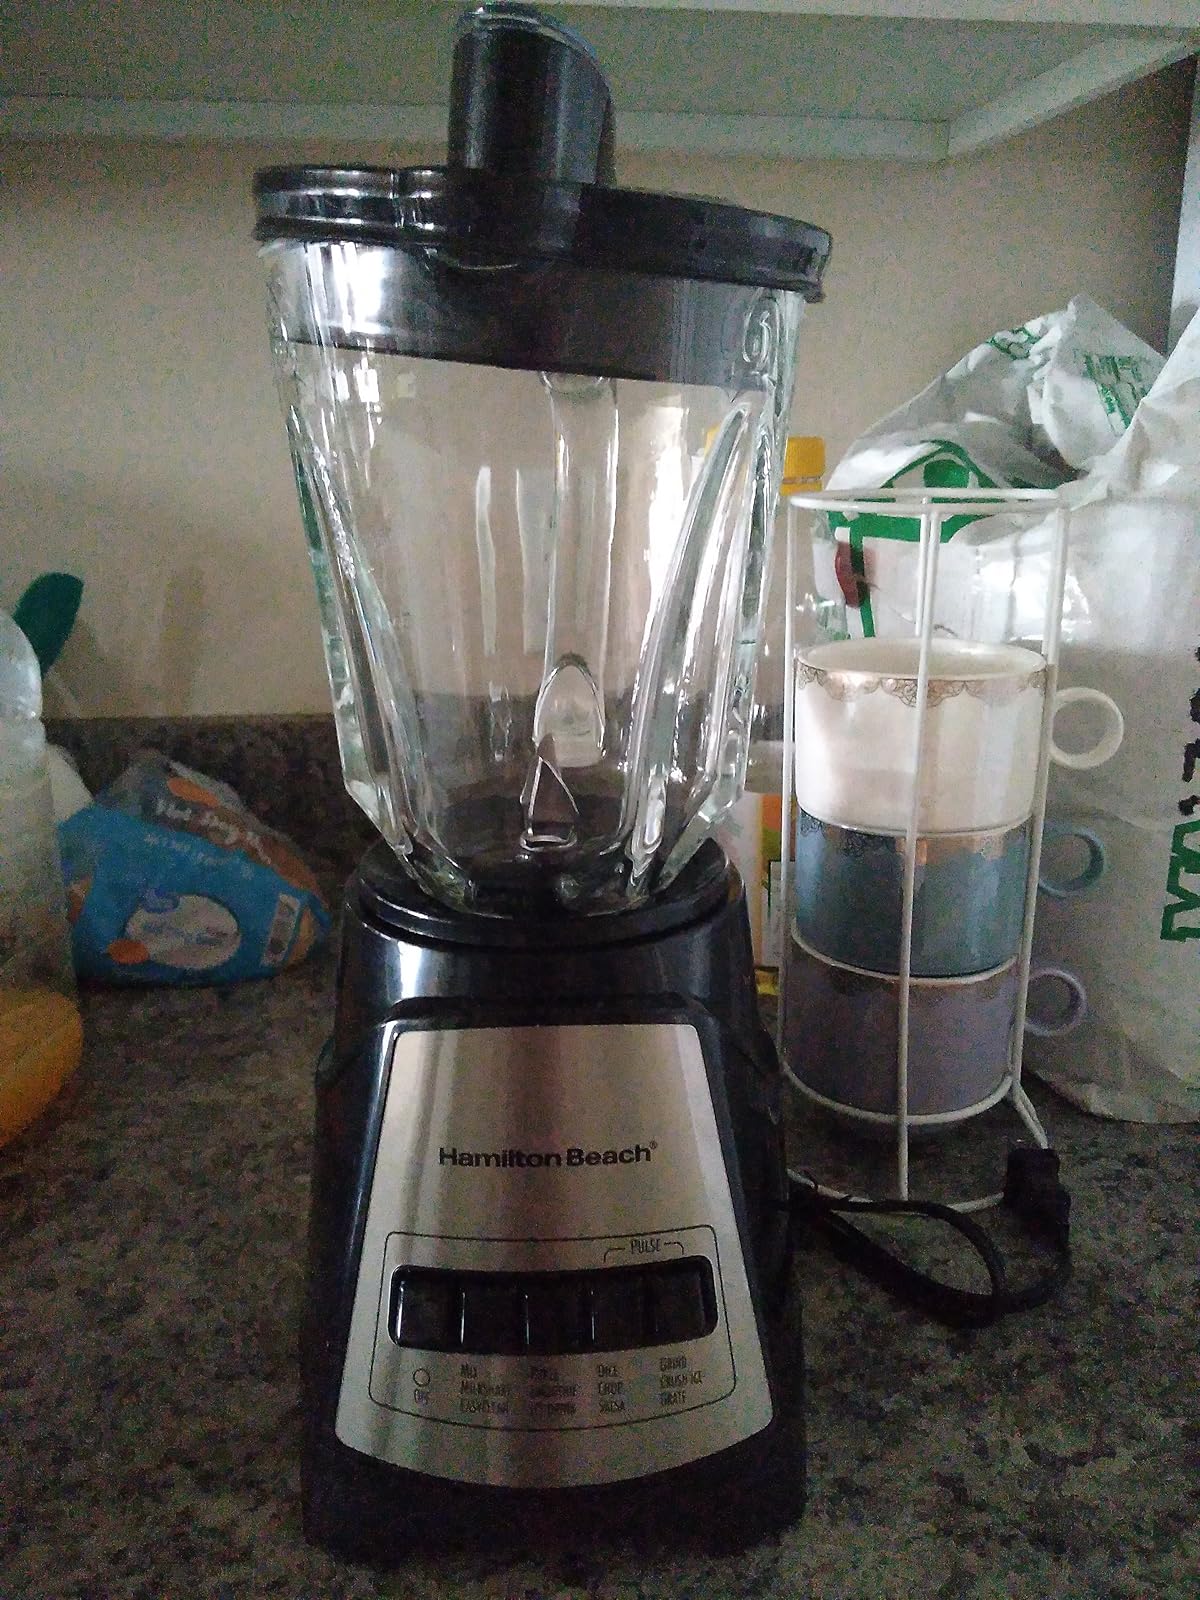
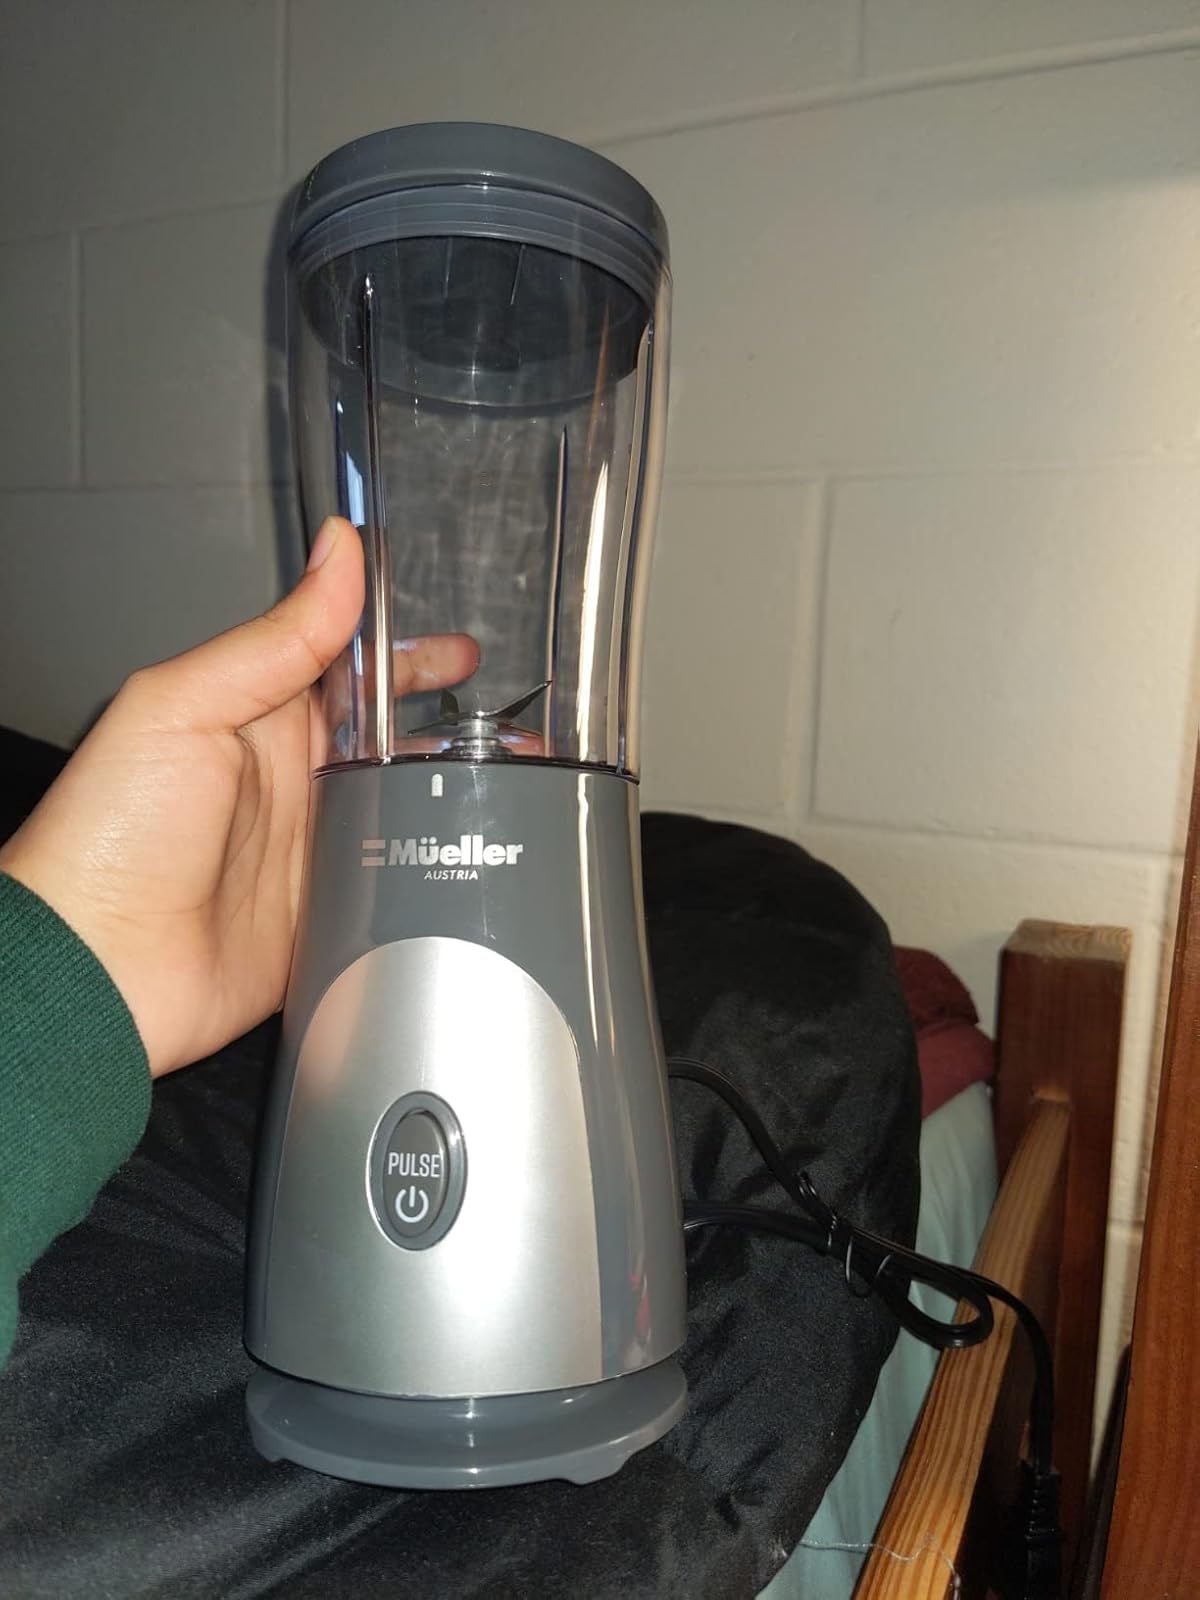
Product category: items_blender
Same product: no